Bouncing bomb

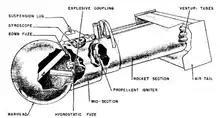
A post-war diagram of a German "Kurt", rocket-boosted bouncing bomb.

After Operation Chastise, German forces discovered an Upkeep bomb intact in the wreckage of the Lancaster commanded by Flt Lt Barlow, which had struck high tension cables at Haldern, near Rees, Germany, and crashed. The bomb had not been released and the aircraft had crashed on land, so none of the detonation devices had been set off. Heinz Schweizer, a renowned bomb disposal officer in the Luftwaffe's "Sprengkommando" unit, was tasked with safely recovering and examining the intact bouncing bomb. Subsequently, a version of Upkeep, code-named "Kurt" or "Emil", was built at the Luftwaffe's "Erprobungsstelle", or "test site", on Germany's Baltic coast at Travemünde, one in a network of four such establishments in Nazi Germany. The importance of back-spin was not understood and trials by a Focke-Wulf Fw 190 proved to be dangerous to the aircraft, because the bomb matched the speed at which it was dropped. Attempts to rectify that with booster rockets failed and the project was cancelled in 1944.